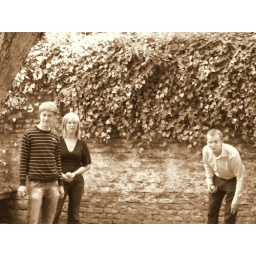
Petanque in black and white